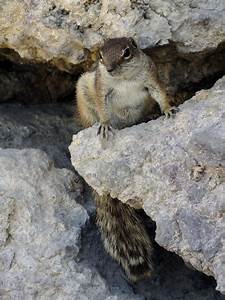
Label: scoiattolo